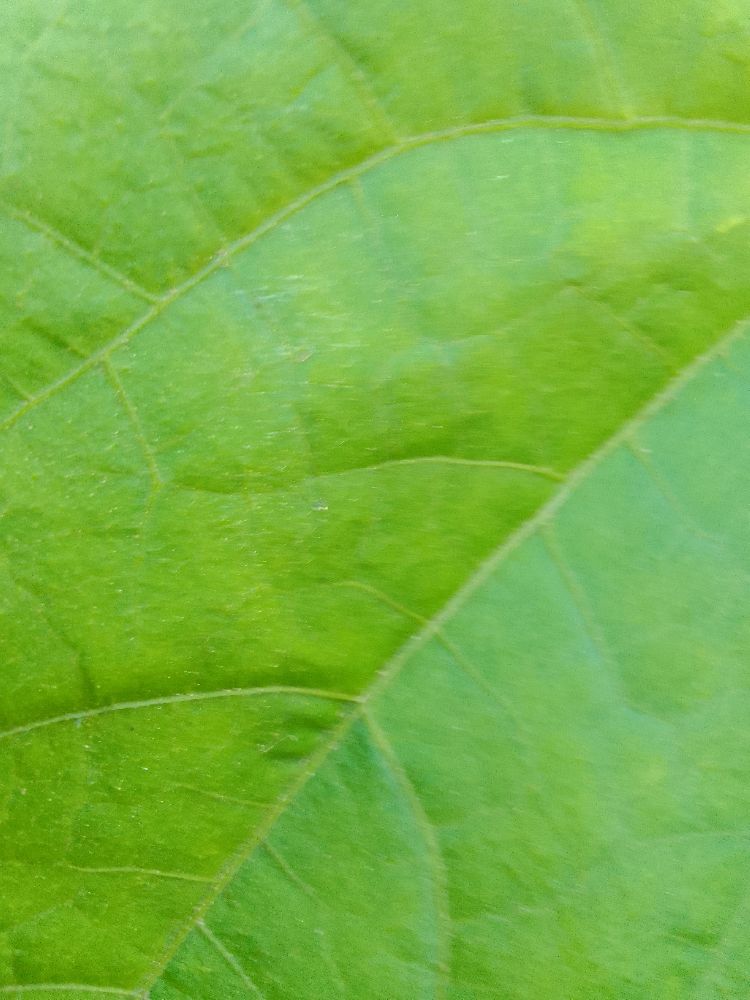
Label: healthy